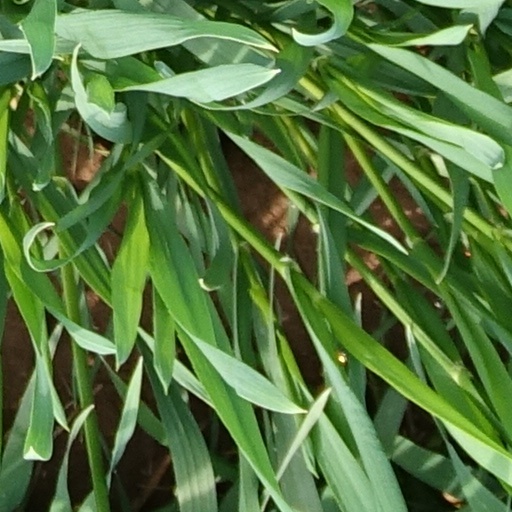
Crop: wheat